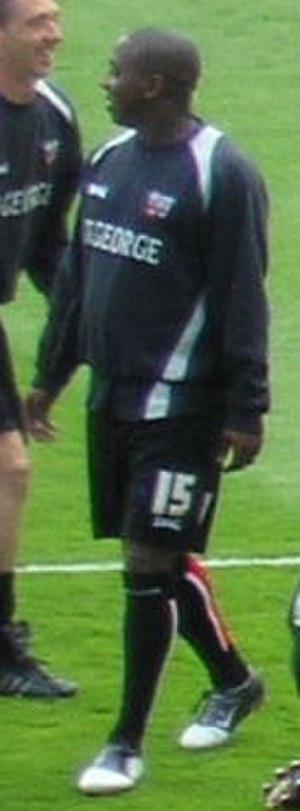
Isaiah Marcus Rankin, couramment appelé Isaiah Rankin, est un footballeur anglais, né le 22 mai 1978 à Edmonton, Londres, Angleterre. Évoluant au poste d'attaquant, il est principalement connu pour ses saisons à Bradford City, Barnsley, Brentford et Grimsby Town.